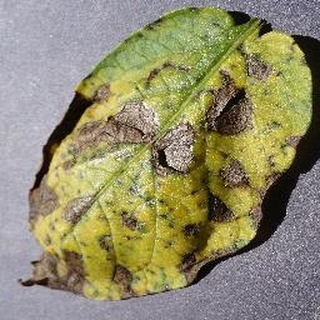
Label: potato_early_blight